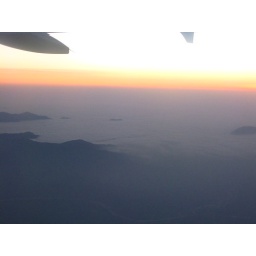
Sunset in the Pacific and clouds covering the mountains